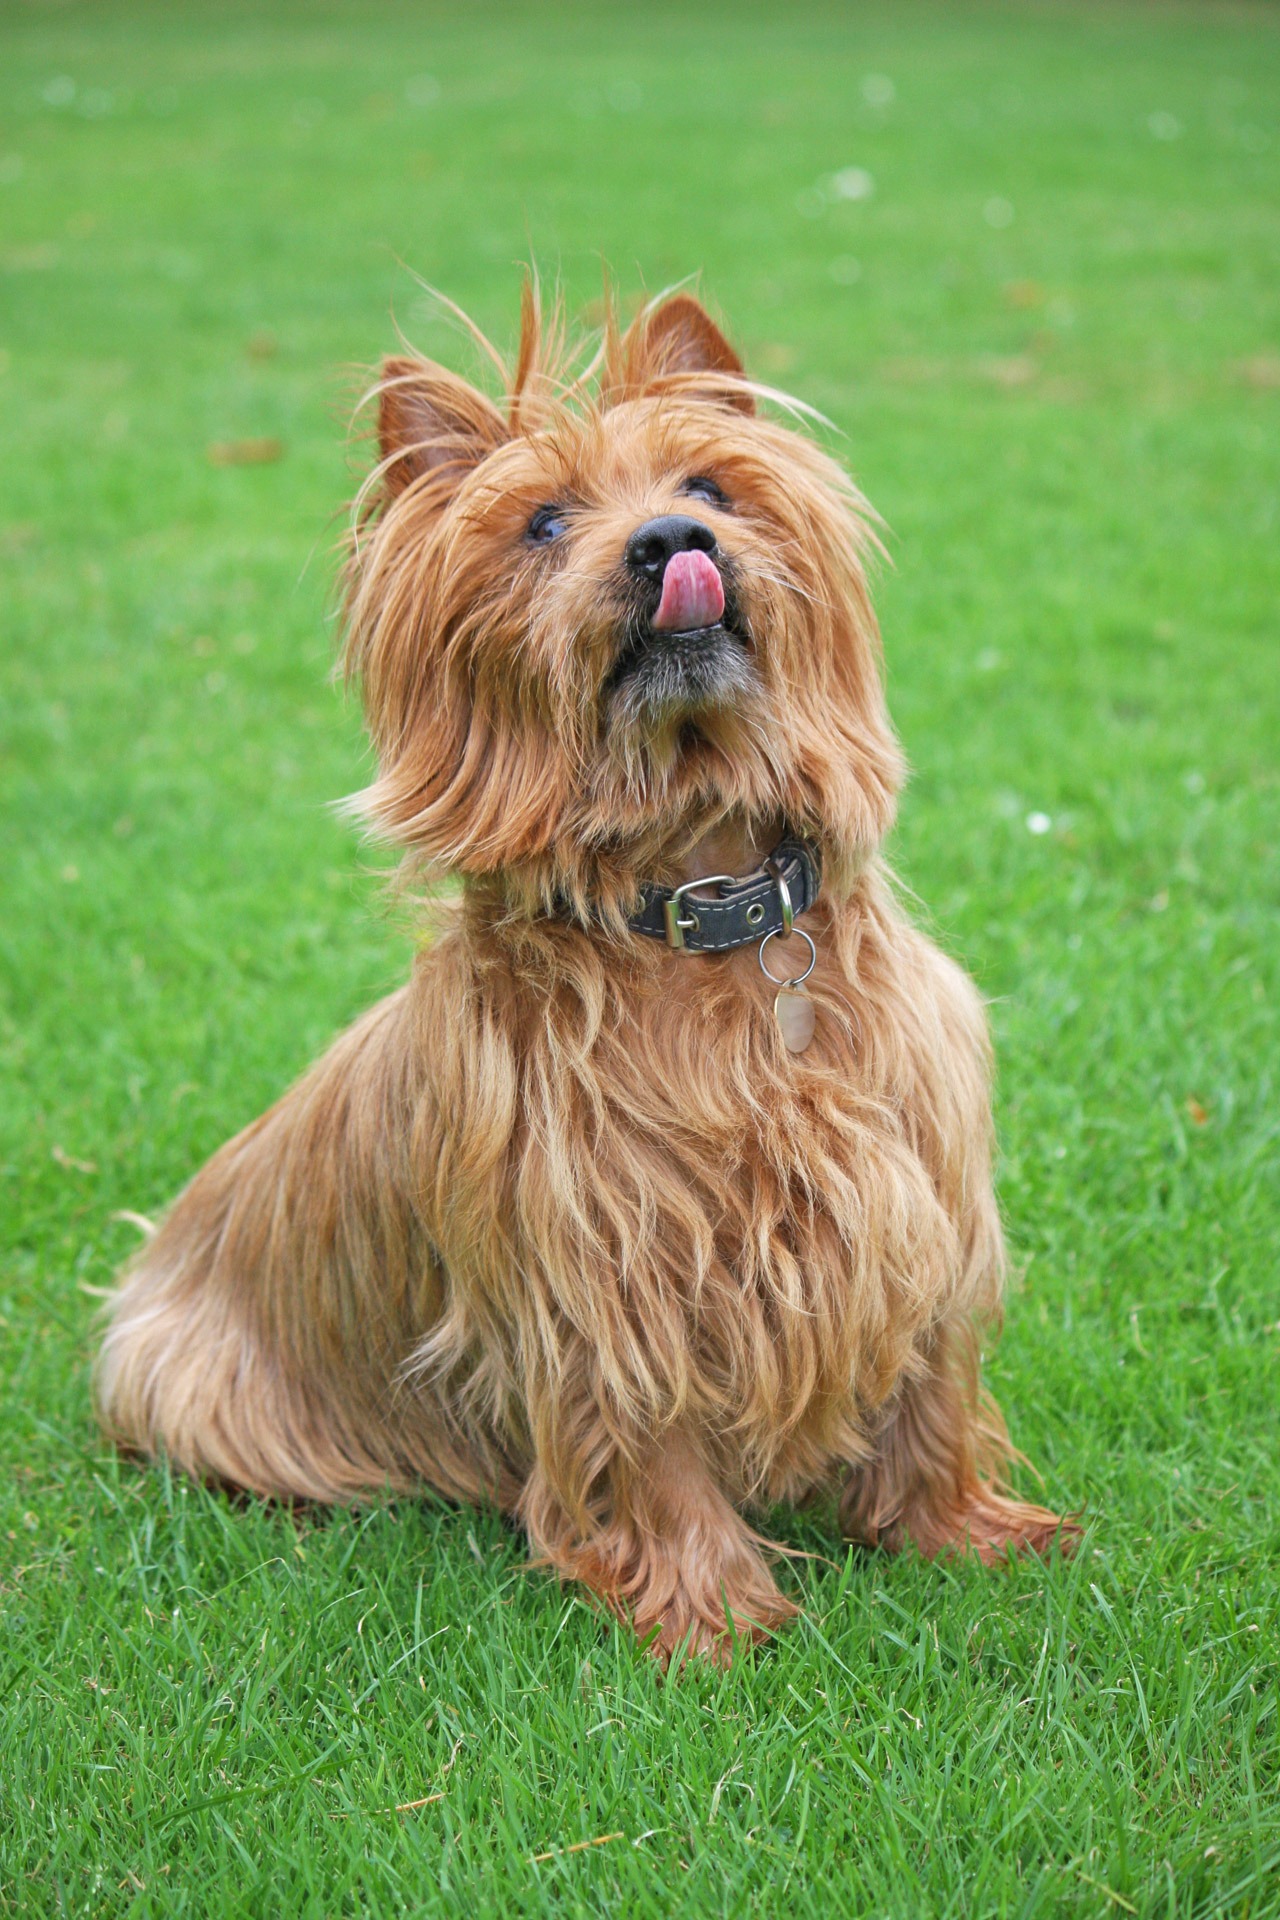
dog, animal, cute, canine, photo, pet, mammal, lips, vertebrate, image, adorable, dog breed, terrier, yorkshire terrier, licking, australian silky terrier, dog like mammal, carnivoran, australian terrier, schnoodle, dandie dinmont terrier, glen of imaal terrier, dog crossbreeds, norwich terrier, norfolk terrier